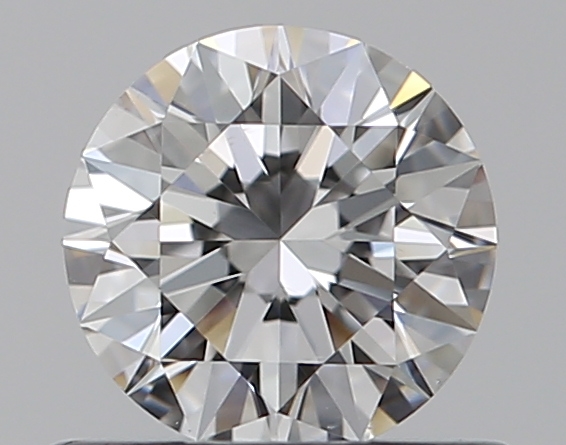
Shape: round
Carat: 0.5
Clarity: VS2
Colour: E
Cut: EX
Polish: EX
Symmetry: EX
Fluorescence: N
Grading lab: GIA
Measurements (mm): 5.1 x 5.13 x 3.14